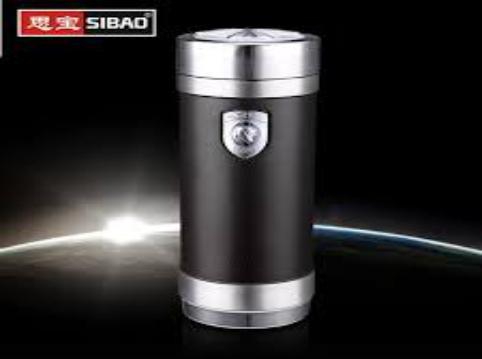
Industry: Necessities